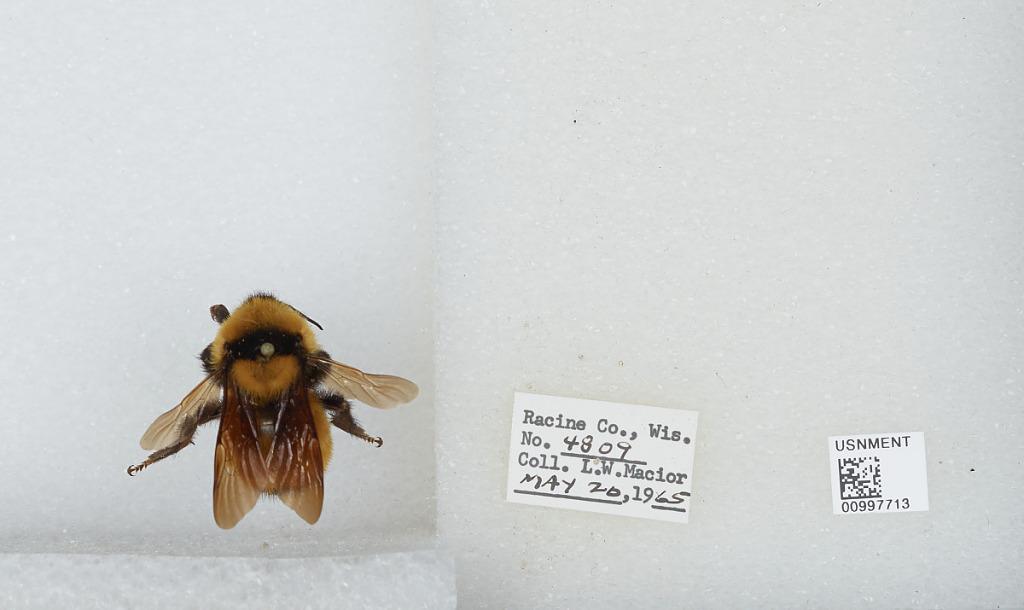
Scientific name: Bombus (Fervidobombus) fervidus fervidus (Fabricius)
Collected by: L. Macior
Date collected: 1965-5-20
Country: United States
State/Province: Wisconsin
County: Racine
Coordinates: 42.78, -87.76